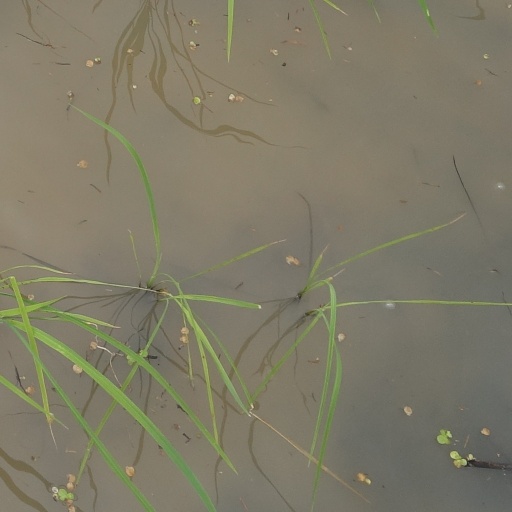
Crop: rice